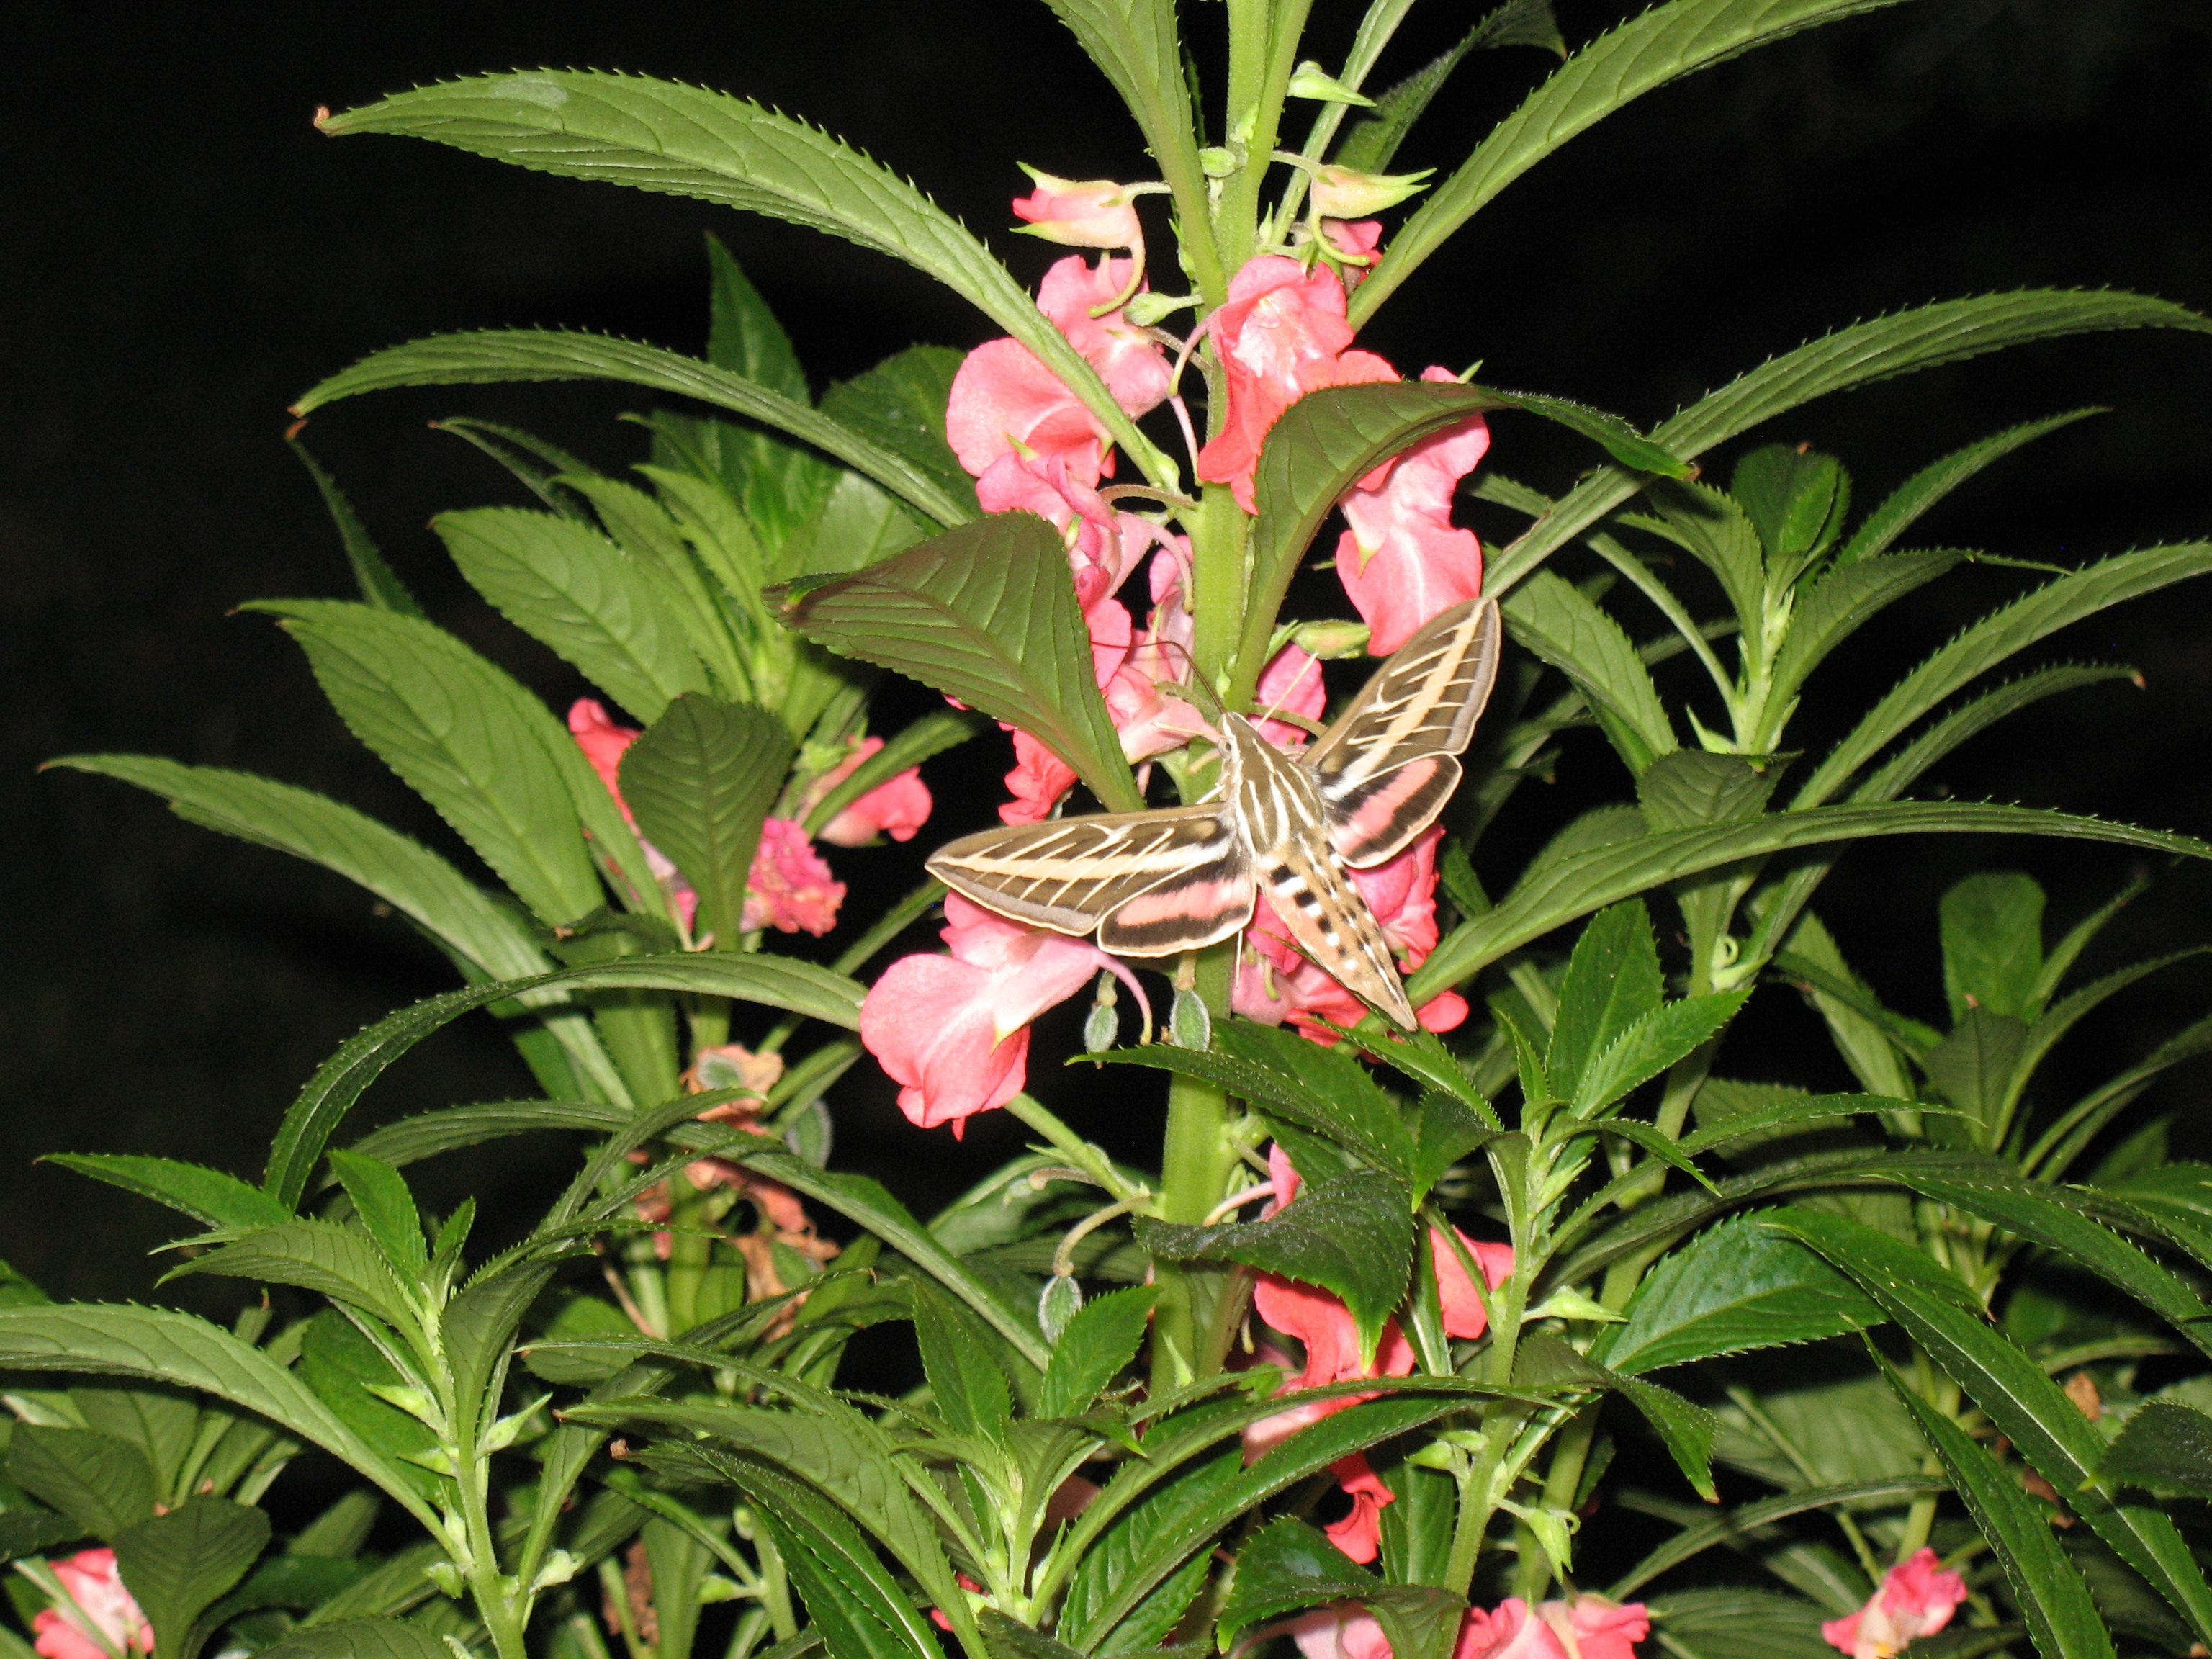
plant, flower, flying, herb, botany, moth, flora, orchid, wings, shrub, flowering plant, hummingbird moth, moth flight, dendrobium, land plant